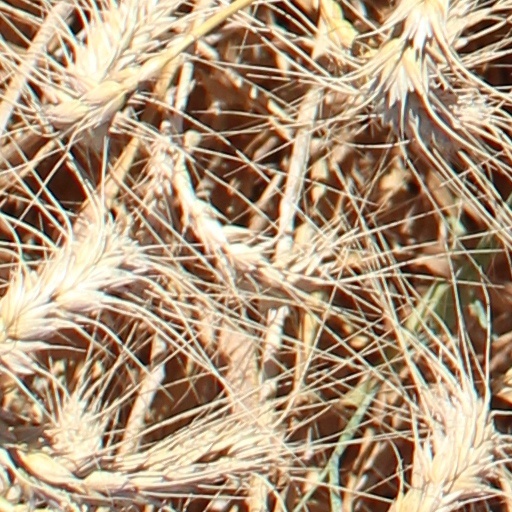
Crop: wheat